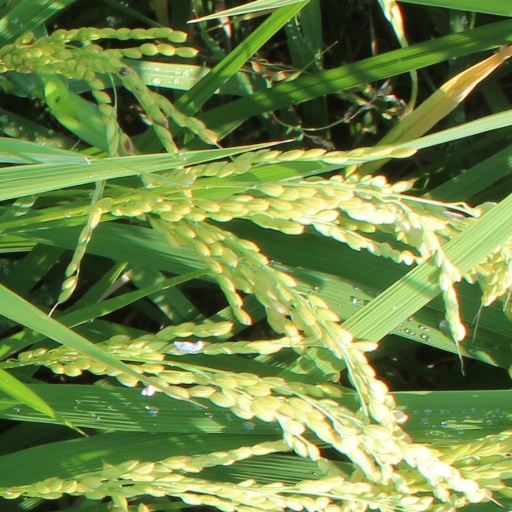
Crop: rice